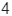
Number: 4